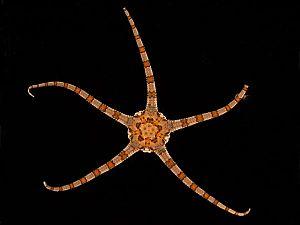
Ophiure élégante (Ophiolepis elegans).
Les Ophiolepididae sont une famille d'ophiures de l'ordre des Amphilepidida.
Les Ophintegrida constituent un super-ordre d'ophiures.
Les Amphilepidida constituent un ordre d'ophiures.